African Nations Championship

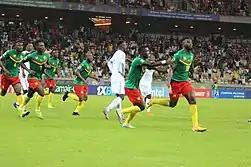
Cameroon vs DR Congo at the quarter-finals of the 2020 edition.

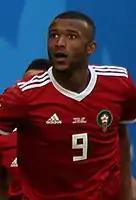
Ayoub El Kaabi has the record for the highest goalscorer in a single edition of the tournament.

The 4th edition of the tournament was held from 16 January to 7 February 2016 in Rwanda and DR Congo claimed their second title defeating Mali, in the final for the first time and thus representing their best tournament performance, 3–0 in the final.